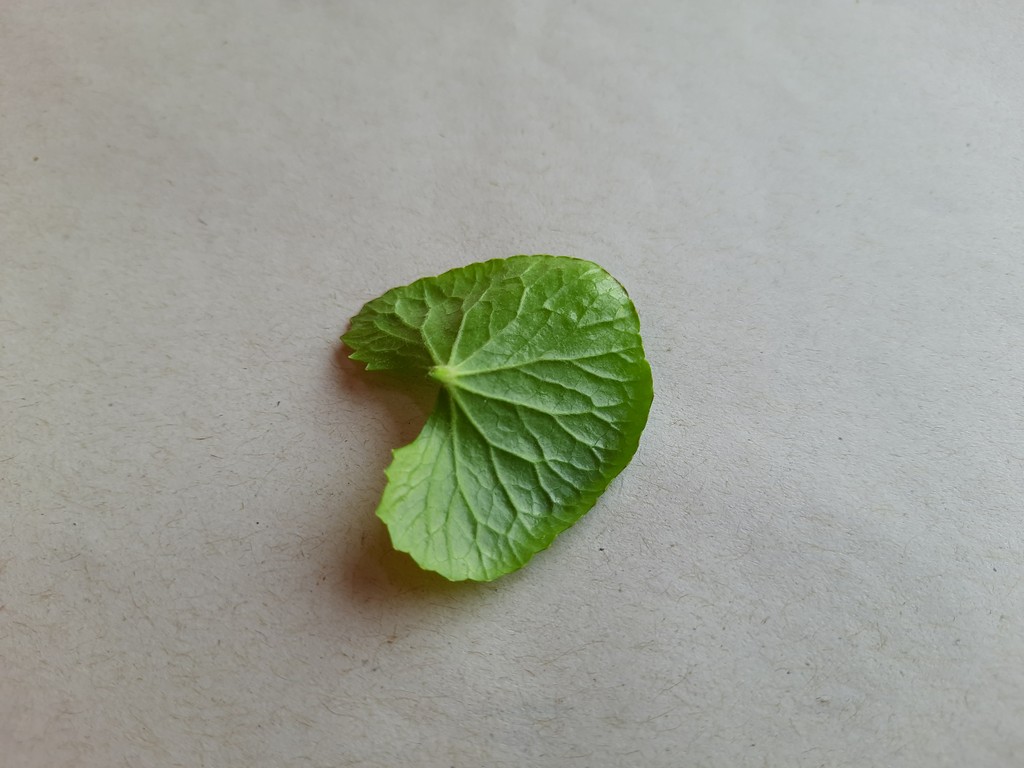
Label: Healthy